Tommaso Tittoni

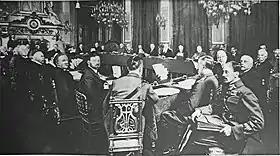
Tittoni and Prime Minister Antonio Salandra at a conference of the Allied Powers on 27–28 March 1916 in Paris

When World War I broke out, in spite of his Triplicist policy (supporting the Triple Alliance, the "Triplice", of Germany, Austria-Hungary and Italy) he openly expressed himself in favour of Italian neutrality, and on Italy's entry into the war he was careful not to compromise himself with Giolitti's attitude. But he was not at his ease in the French capital, and in November 1916 he resigned from the Paris embassy. On the fall of the Orlando Cabinet in June 1919, the new Premier, Francesco Saverio Nitti, chose Tittoni as foreign minister and first delegate at the Paris Peace Conference. Nitti and Tittoni played down Italy's territorial claims, which disappointed interventionist like Gabriele D'Annunzio.